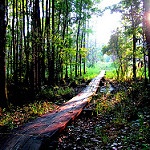
Label: forest